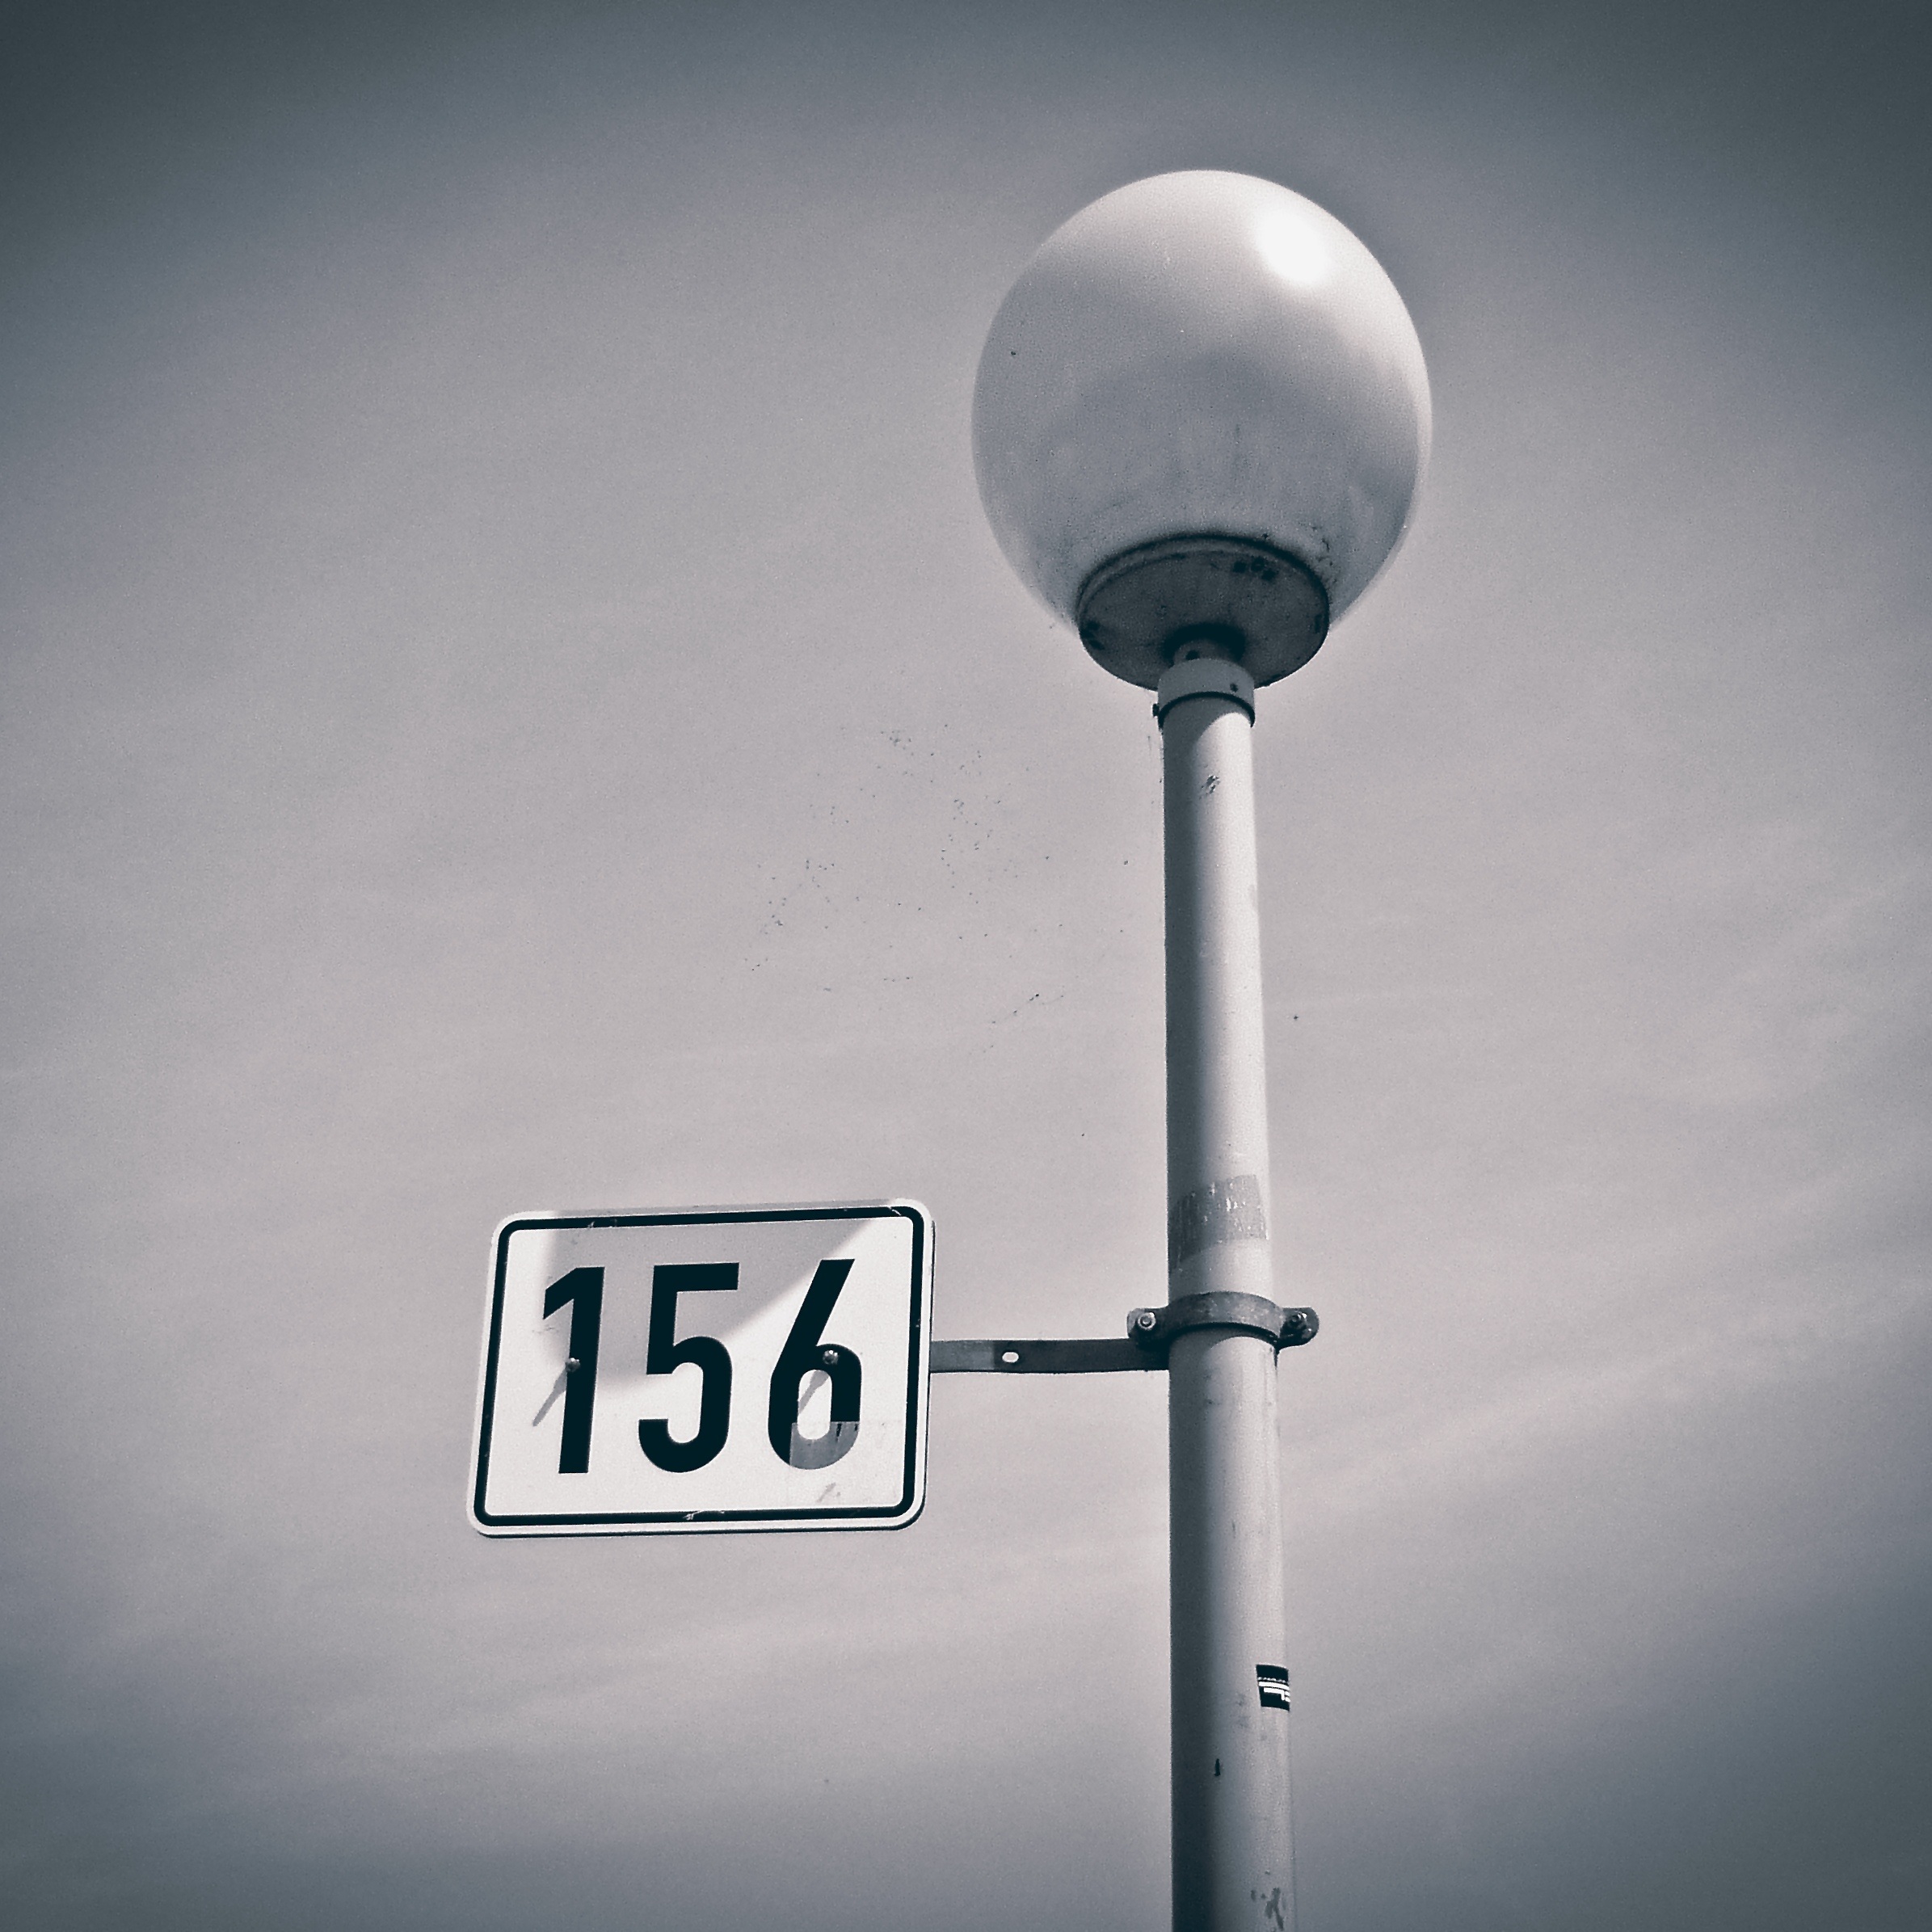
light, white, number, lantern, blue, street light, lamp, lighting, street lamp, light fixture, mood, rhine river, dusseldorf, street lighting, atmosphere of earth